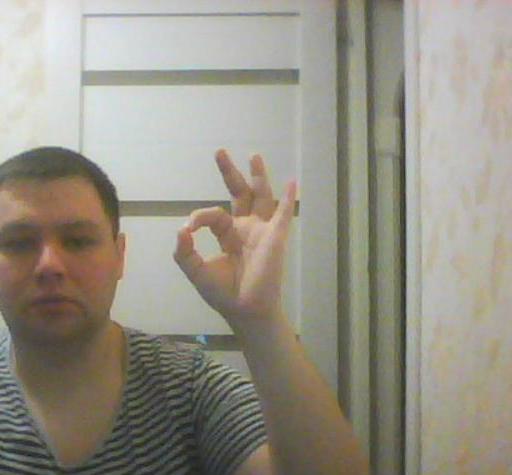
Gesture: ok